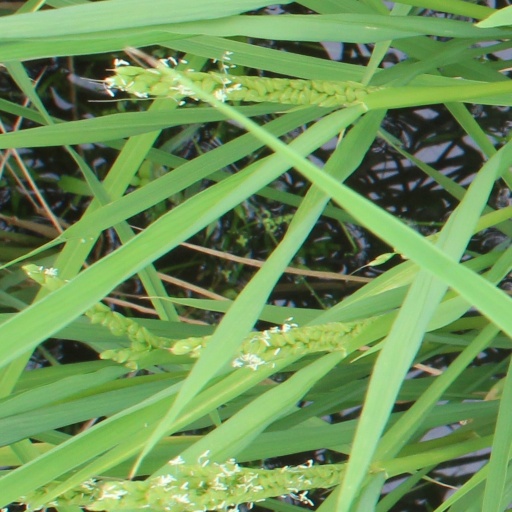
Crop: rice